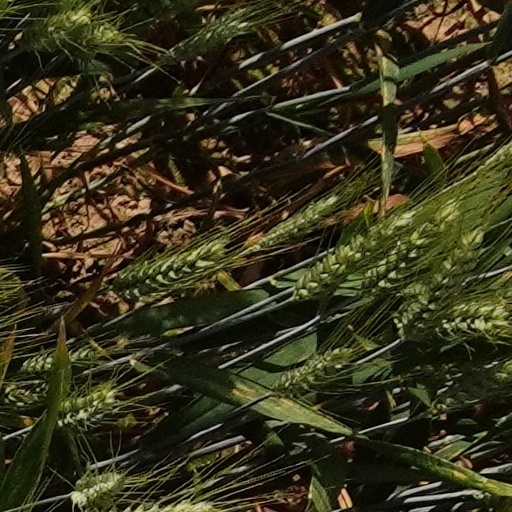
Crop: wheat